Ibrahim Fazeel

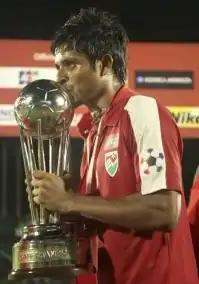
Fazeel celebrating the SAFF Championship win in 2008

Ibrahim Fazeel (born 9 October 1980) is a Maldivian footballer nicknamed "Oppo". He can play both as a midfielder and as a forward currently who plays for Llangefni Town FC. He started his career while he was a student in Majeediyya School in 1999. Fazeel played his first international match on 2 April 2000 against Syria (AFC Asian Cup Lebanon 2000) and scored first goal in the Golden jubilee international tournament against Bangladesh. He is the only player who scored for times in the semi-finals to take Maldives to the finals.